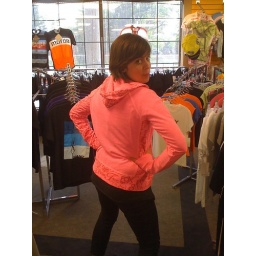
Krysta rocks out in pink for Stephen's love of the colour